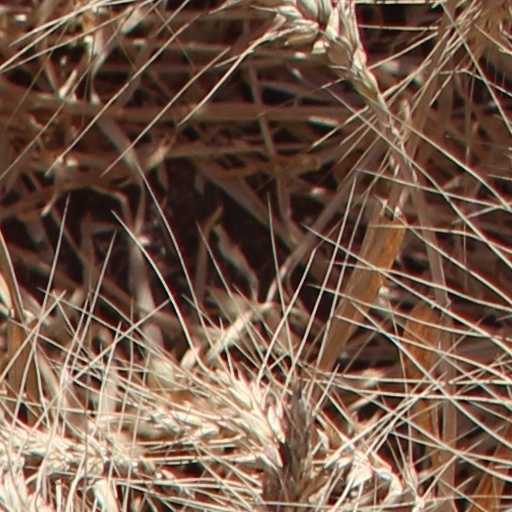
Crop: wheat